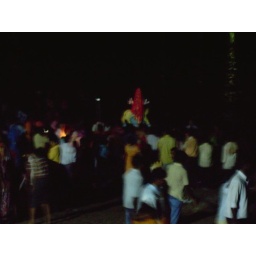
Durga often has statues of tigers and lions by her side. Of course they're set to sea as well.